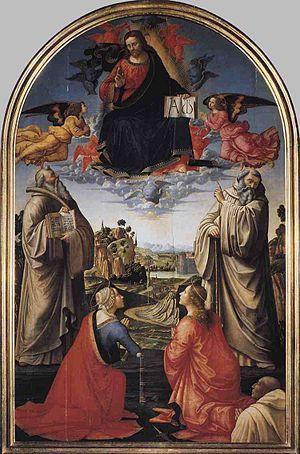
Cette page concerne l'année 1492 du calendrier julien.